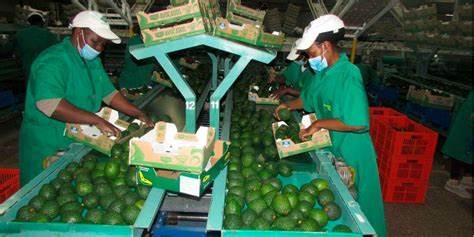
Mwanaume mmoja mwenye upara amevaa shati la kijani anaonekana akishikilia kitu mikononi mwake na kutazama chini akifanya kazi kwa umakini ,kushoto kuna mwanamke mwingine amesimama kidogo nyuma na anaonekana akitazama chini pia, meza inaonekana kuwa na vifaa mbalimbali vya ufundi kama karatasi na labda gundi au rangi mandhari ya nyuma inaonyesha sehemu ya chumba.